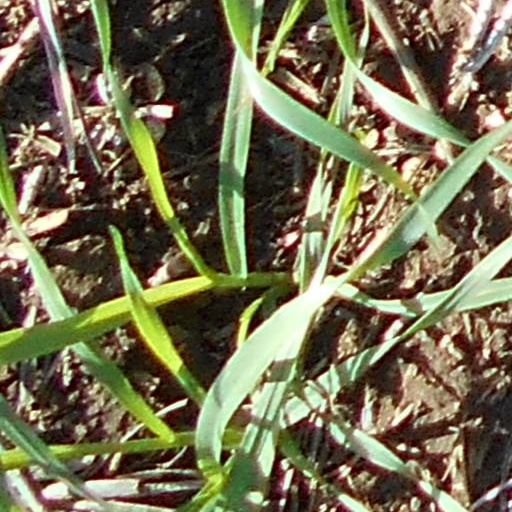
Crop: wheat